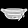
Label: Bag